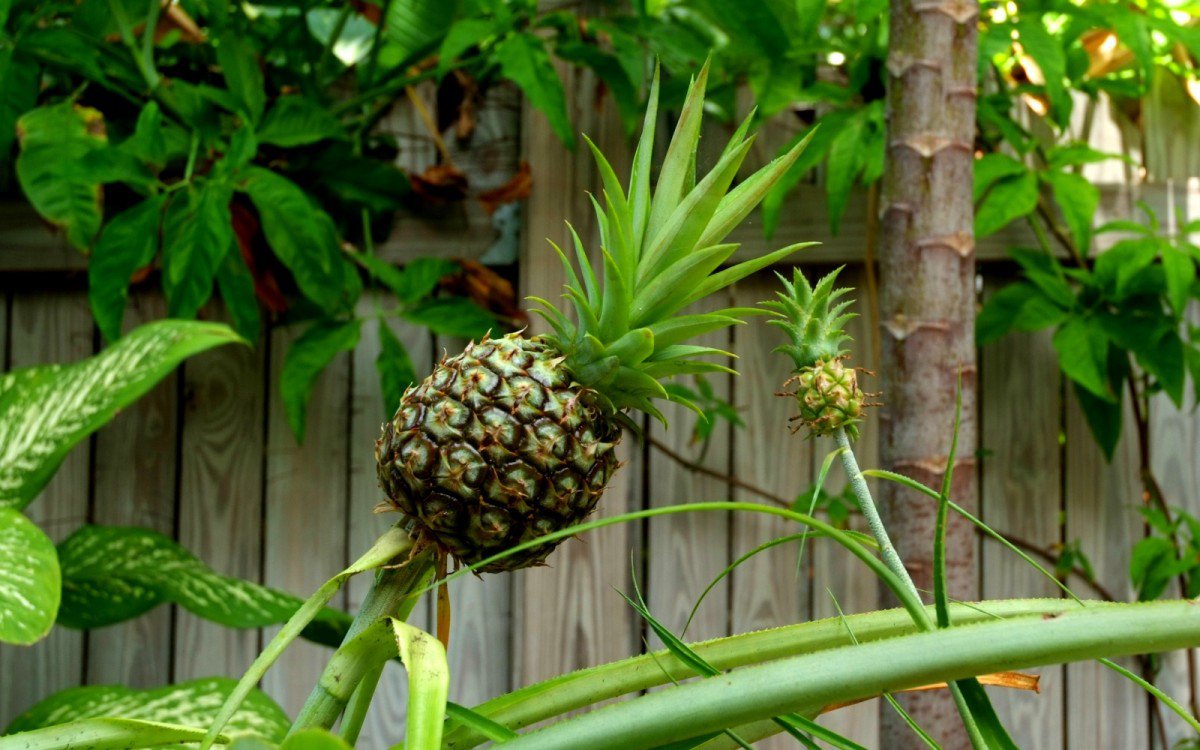
Label: Pineapple